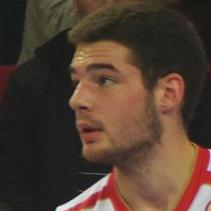
Age: 18